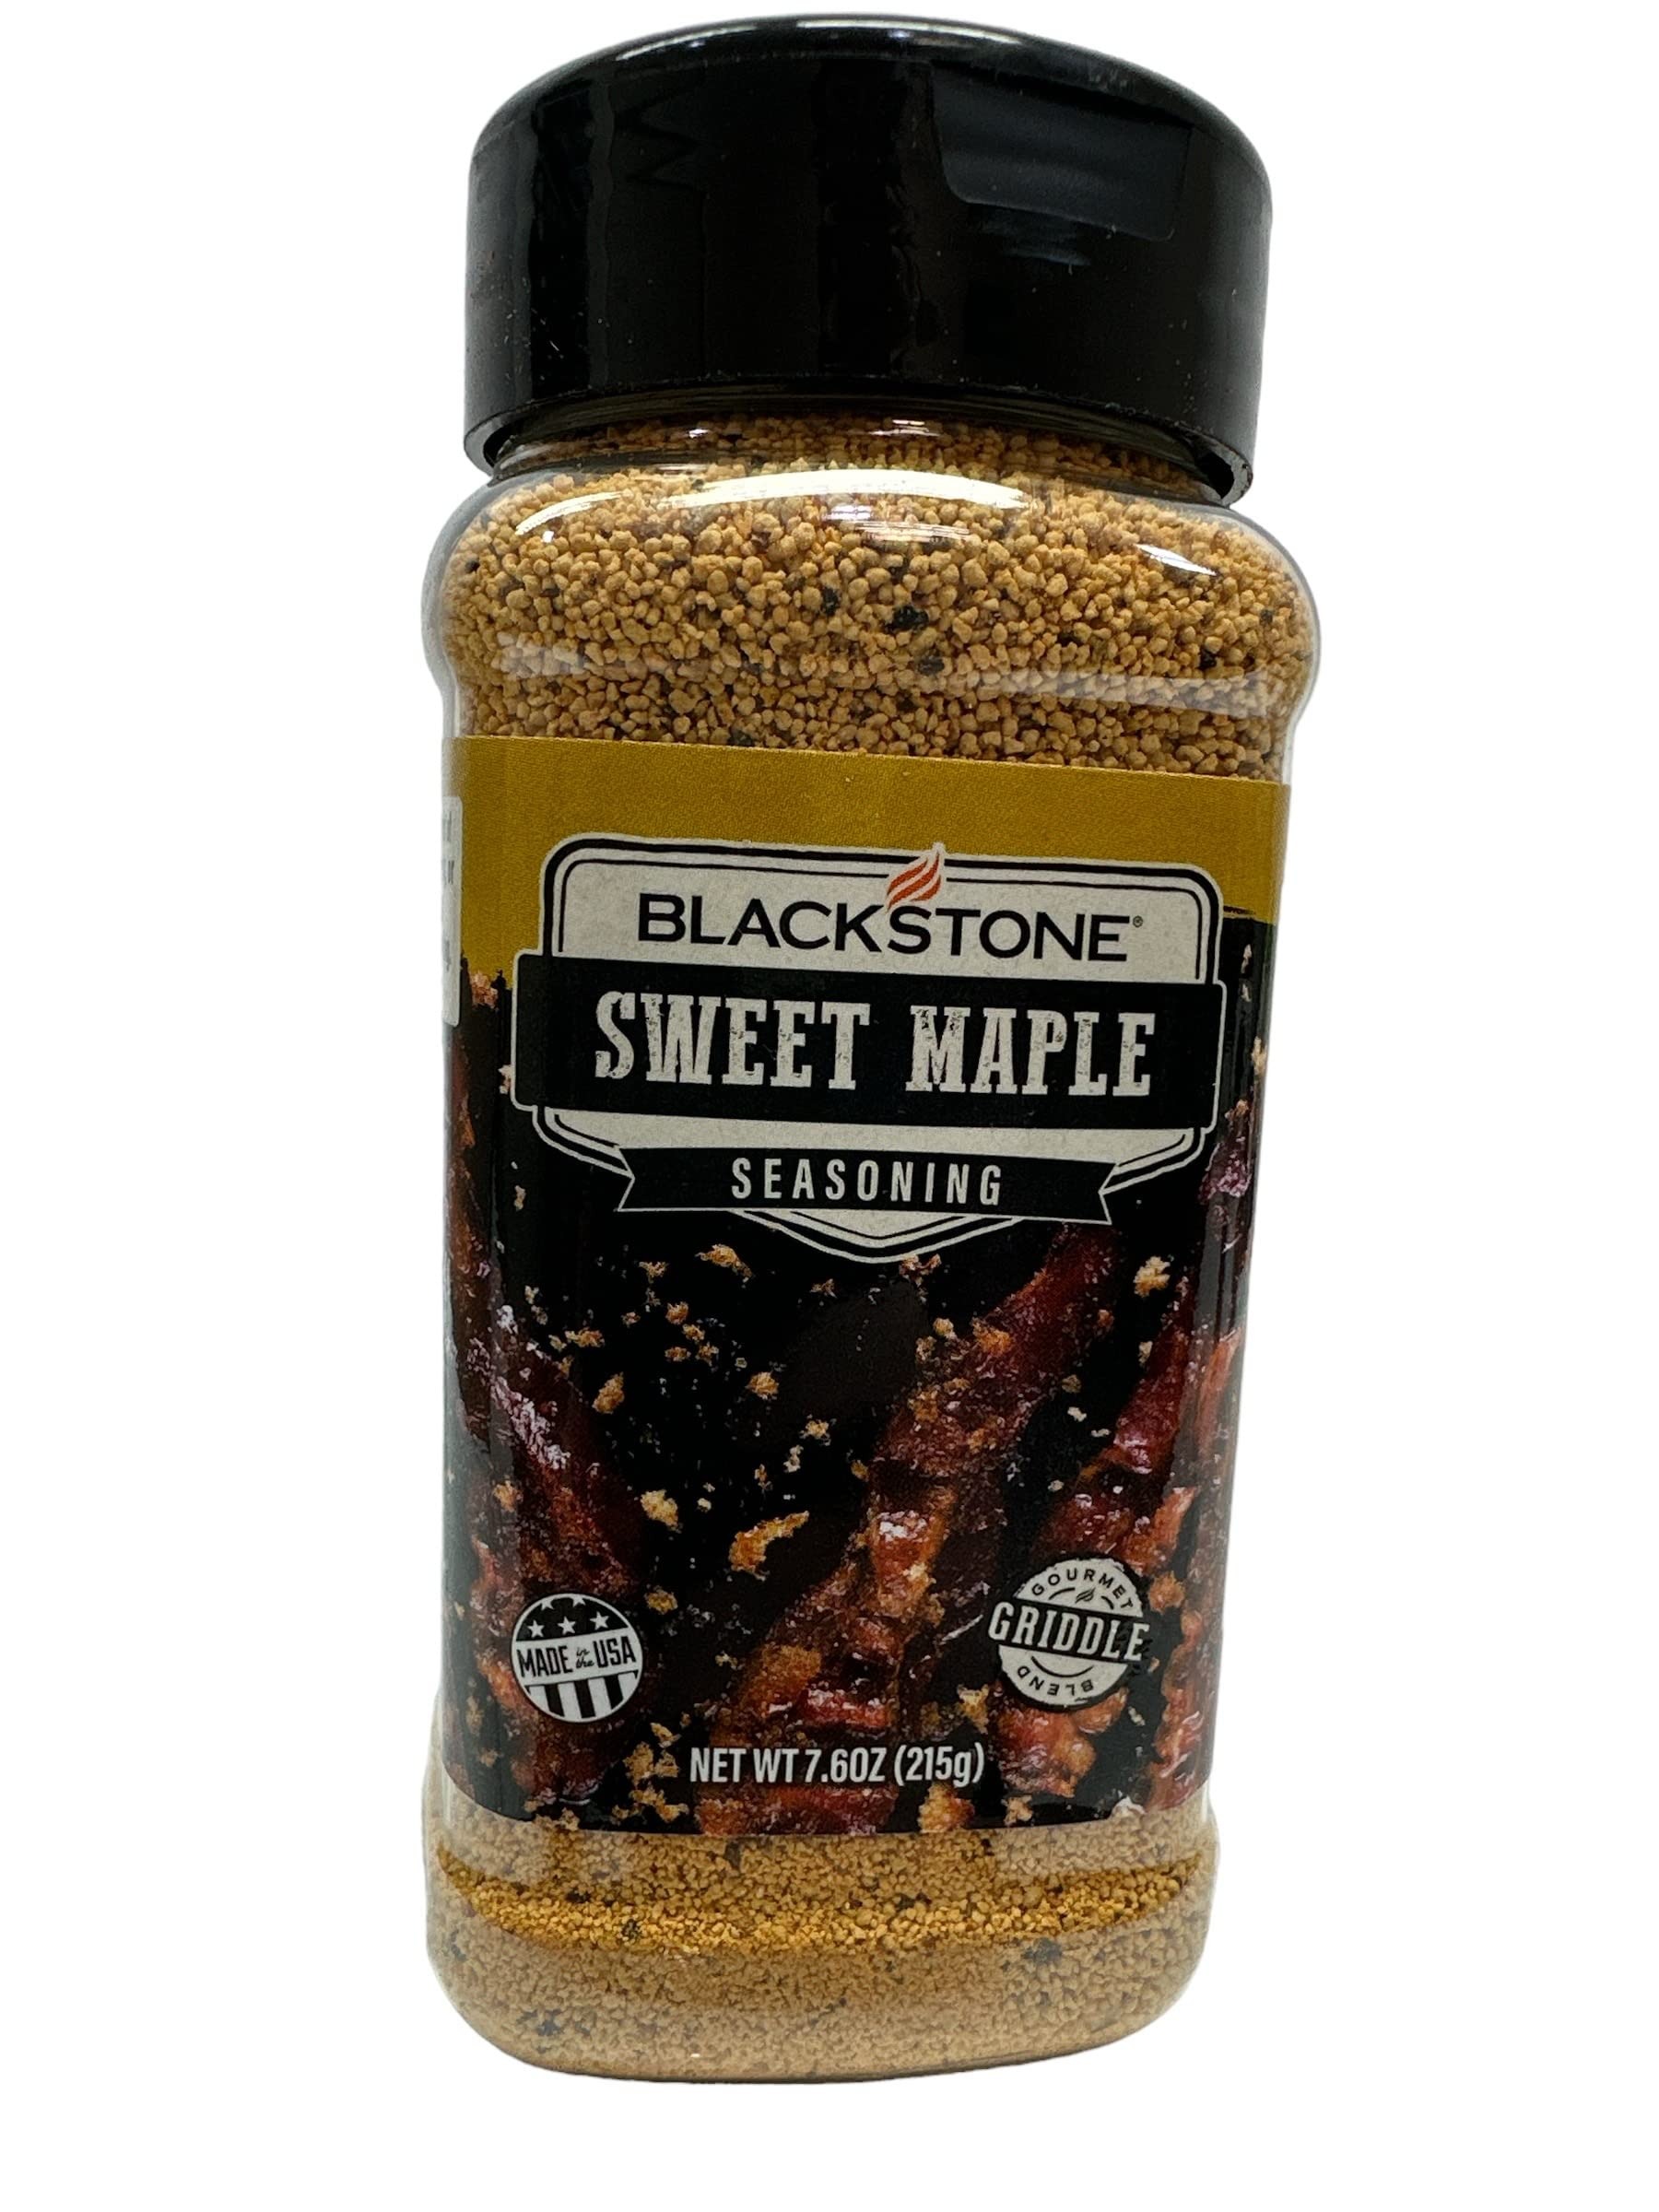
Item Name: Blackstone Sweet Maple BBQ & Grilling Seasoning, 7.6 oz Bottle
Bullet Point 1: Sweet Maple Seasoning - Sweet Maple: Great flavor on bacon, french toast, sausage, and more!
Bullet Point 2: Maple Syrup is a staple for breakfast and brunch, but sticky syrup doesn’t pair well with everything, including a hot griddle surface.
Bullet Point 3: Blackstone’s Sweet Maple Seasoning Mix allows you to explore the classic maple flavor while protecting your griddle’s cooking surface.
Bullet Point 4: A quick sprinkle tantalizes the familiar caramelized Maple with aromatic vanilla to your senses. Imagine bubbling, crispy, thick-sliced bacon topped with Sweet Maple enhancing the flavor, or steamy sweet potatoes and pork chops marinating in the rich maple flavor combo.
Product Description: Maple Syrup is a staple for breakfast and brunch, but sticky syrup doesn’t pair well with everything, including a hot griddle surface. Blackstone’s Sweet Maple Seasoning Mix allows you to explore the classic maple flavor while protecting your griddle’s cooking surface. A quick sprinkle tantalizes the familiar caramelized Maple with aromatic vanilla to your senses. Imagine bubbling, crispy, thick-sliced bacon topped with Sweet Maple enhancing the flavor, or steamy sweet potatoes and pork chops marinating in the rich maple flavor combo. Finish the day savoring French toast and ice cream glittering with a sweet, syrupy crunch. It’s the essence of special mealtimes, loving people, and happy days in a convenient dry mix you’ve got to taste.
Value: 7.6
Unit: Ounce

Price: 5.74